Gemenc State Forest Railway

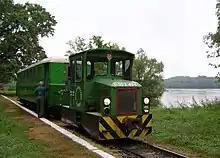
A C50-Z narrow gauge locomotive in Gemenc State Forest

The Gemenc State Forest Railway is a 760 mm gauge railway in Hungary. It runs for 32 km within the Danube-Drava National Park.